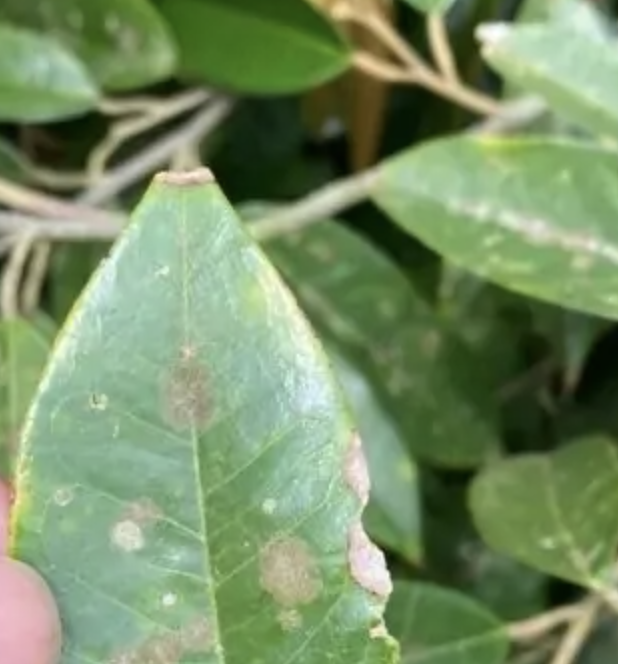
Label: pink_disease